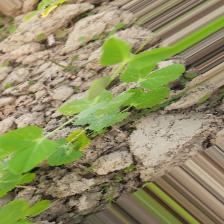
Label: Powdery Mildew